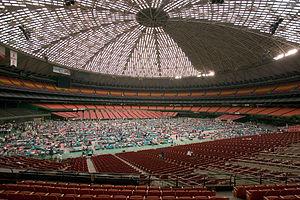
Le NRG Astrodome est un stade couvert à dôme, le premier stade du genre dans l'histoire, situé dans le Reliant Park à côté du Reliant Stadium à Houston, Texas. Il fut utilisé pour le football américain, le baseball, les rodeos et des concerts.